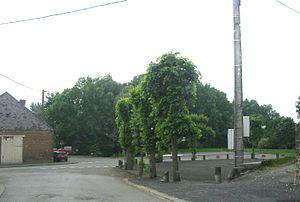
La place.
Flaumont-Waudrechies est une commune française, située dans le département du Nord en région Hauts-de-France.